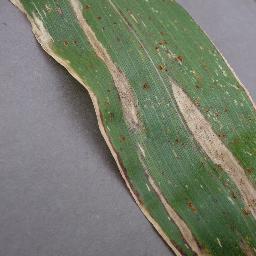
Label: Corn_(Maize)___Northern_Leaf_Blight